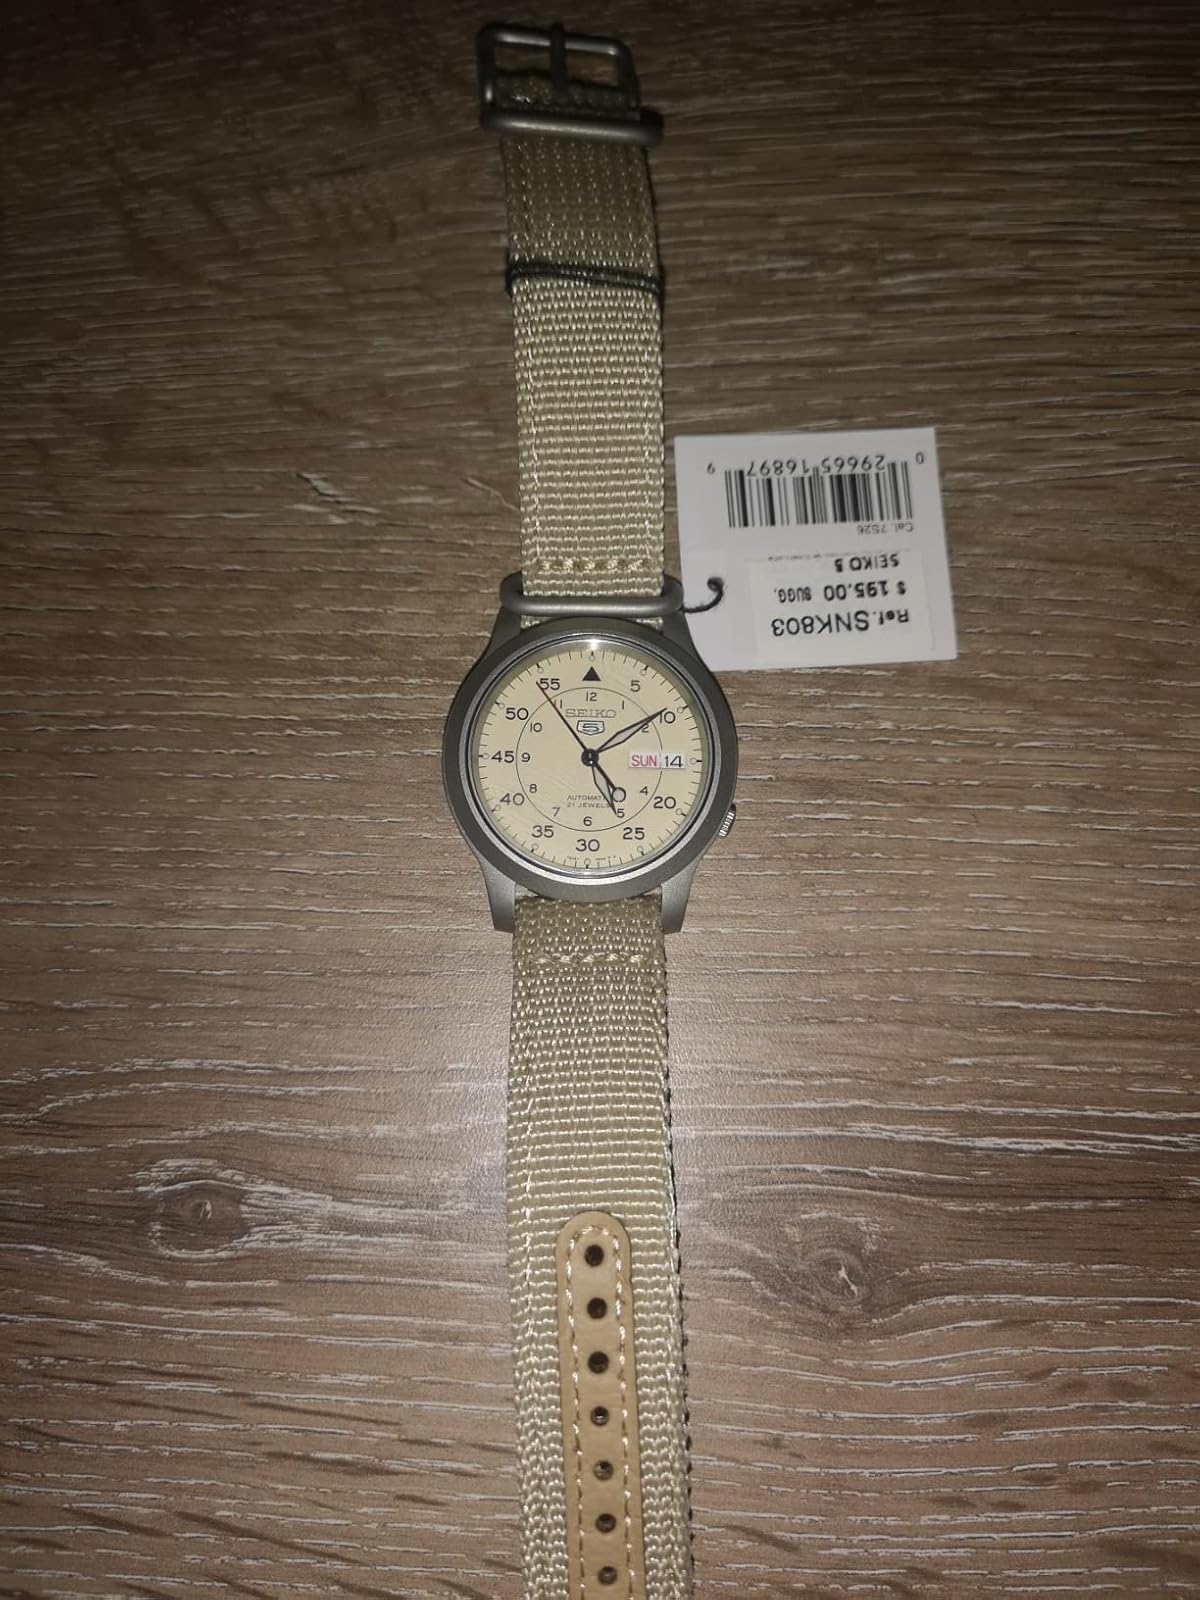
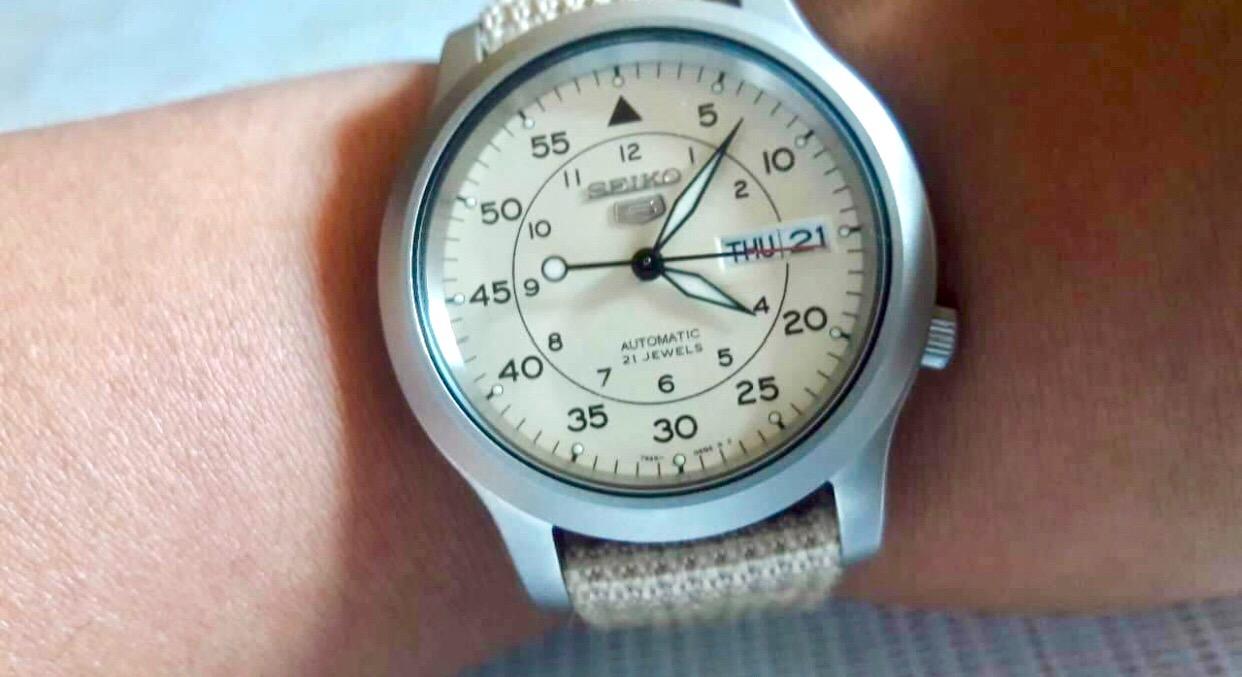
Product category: accessories_watch
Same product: yes